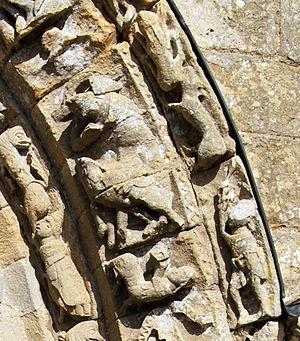
Détails du Zodiaque du Portail
L'église Notre-Dame est une église catholique située sur la commune de Castelviel, dans le département de la Gironde, en France.